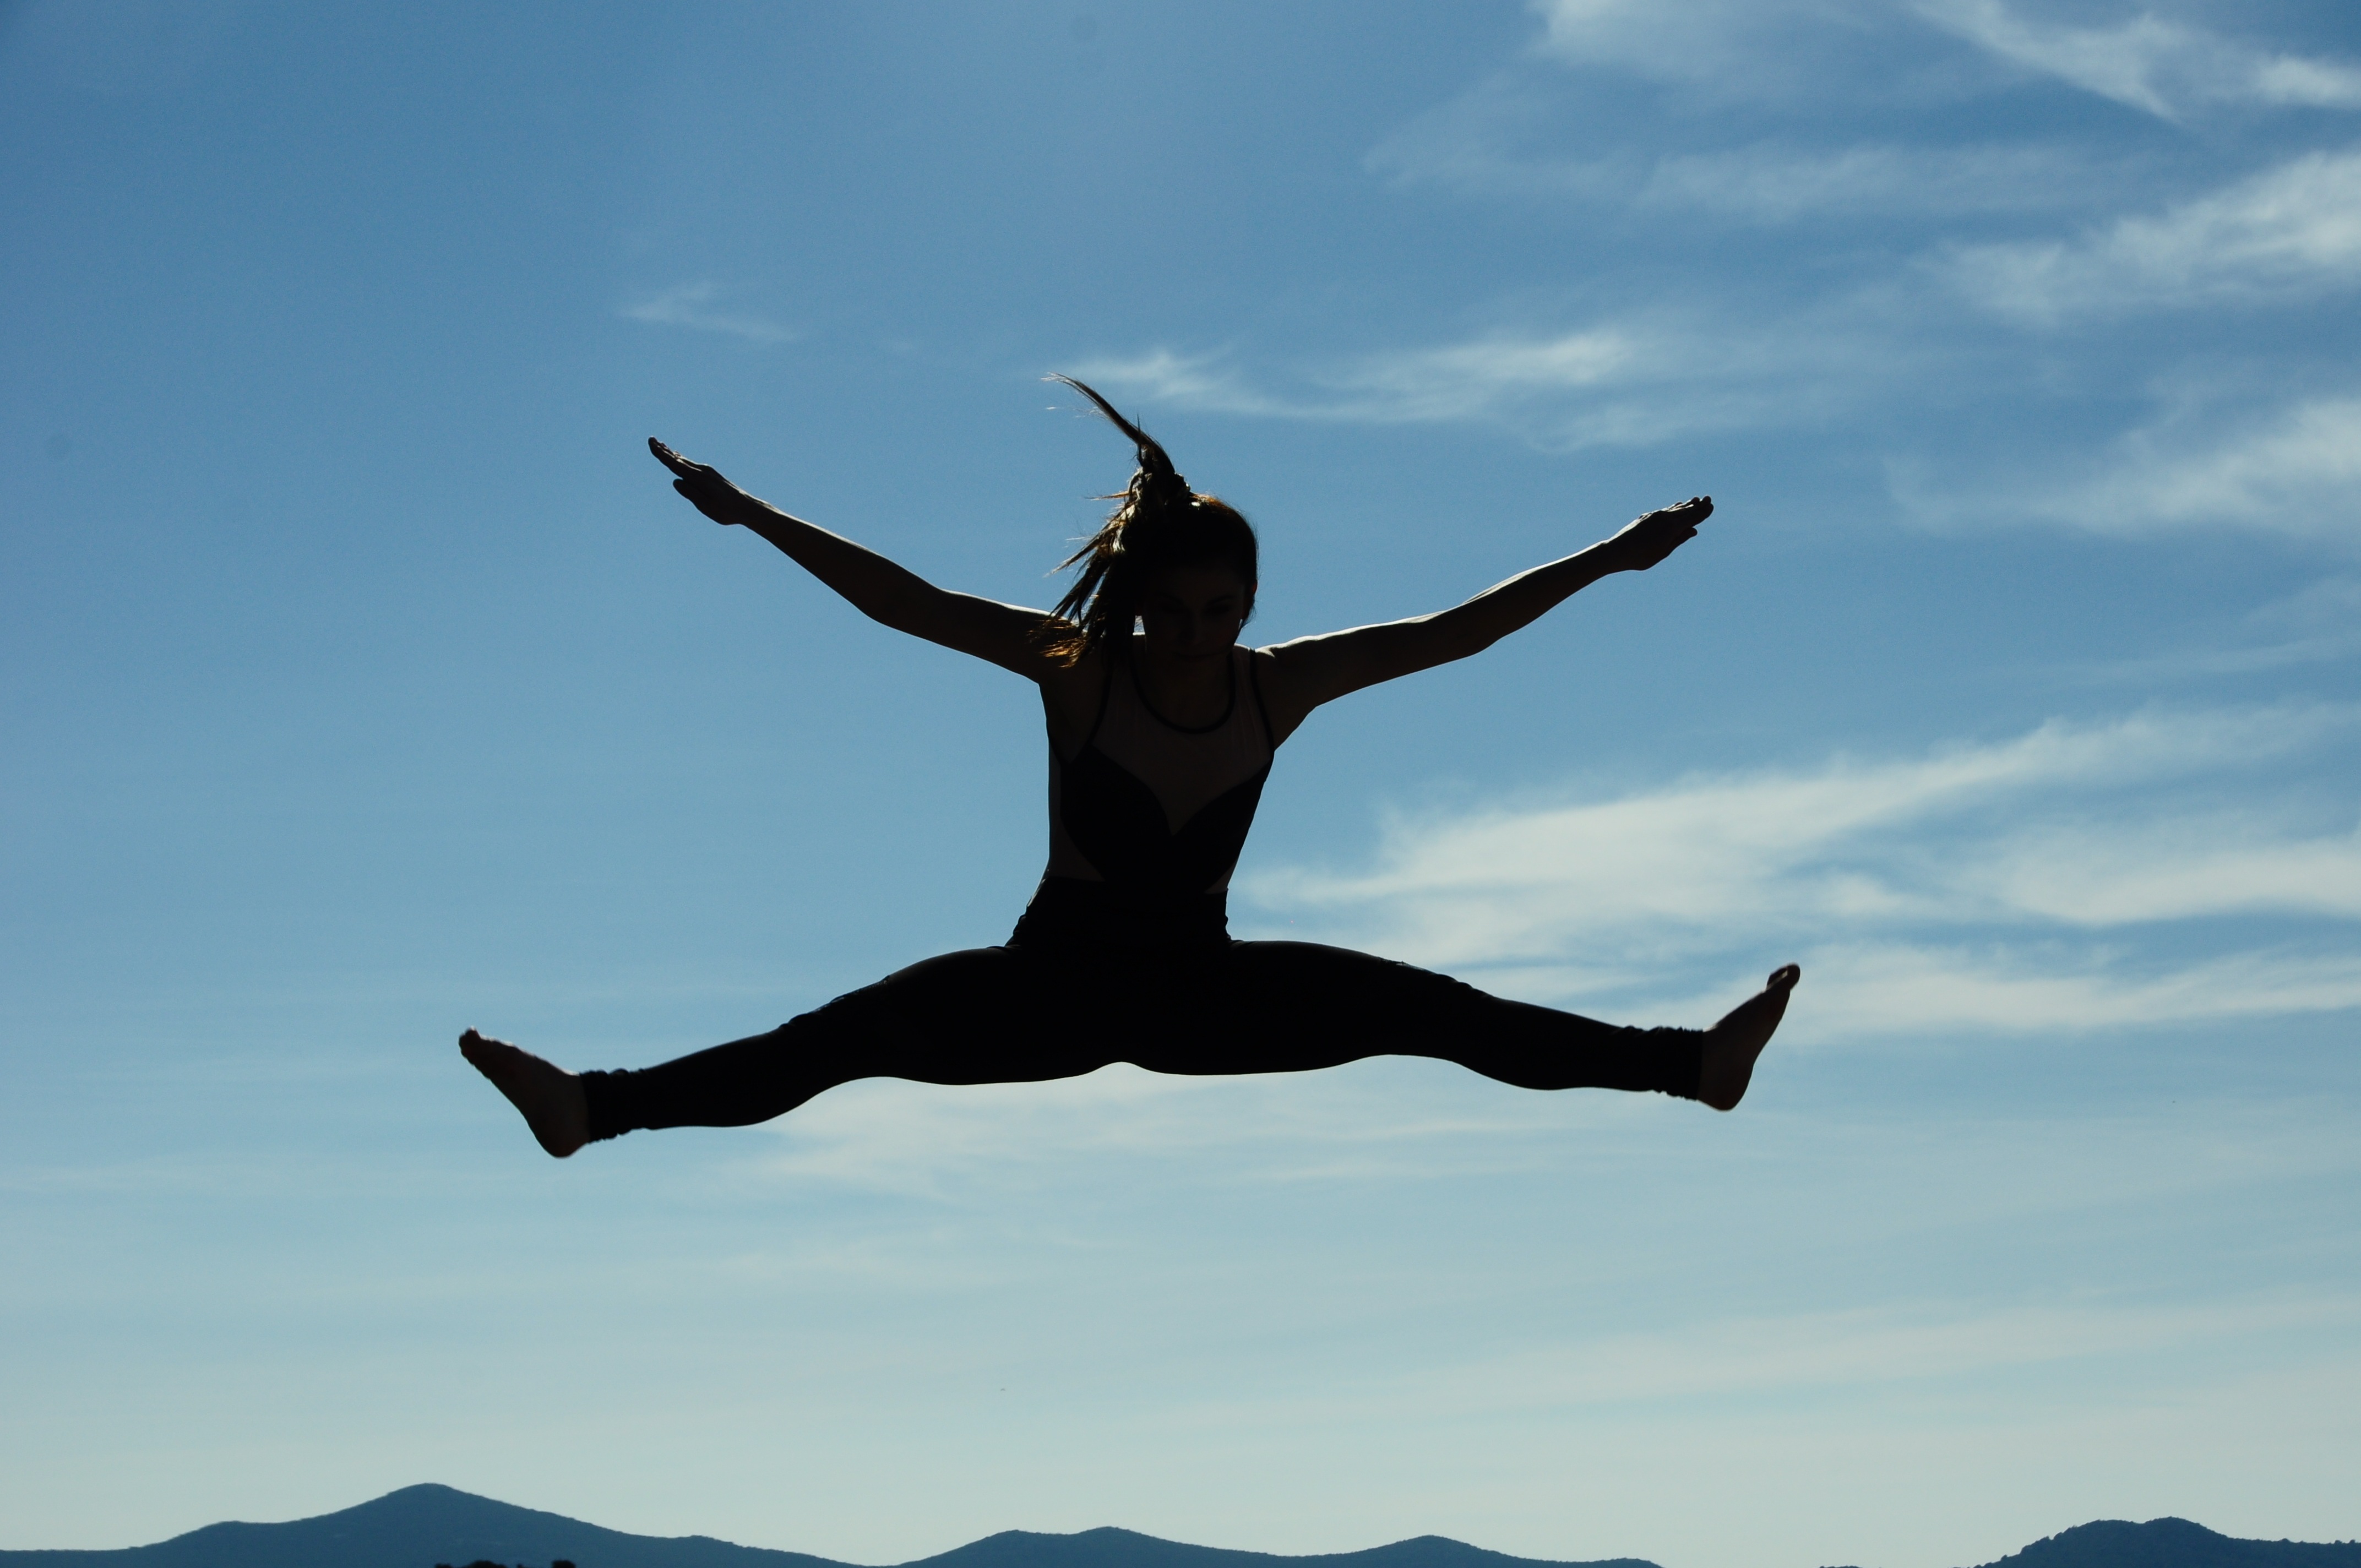
sky, woman, jumping, women, sports, yoga, dancing, body, atmosphere of earth, physical fitness